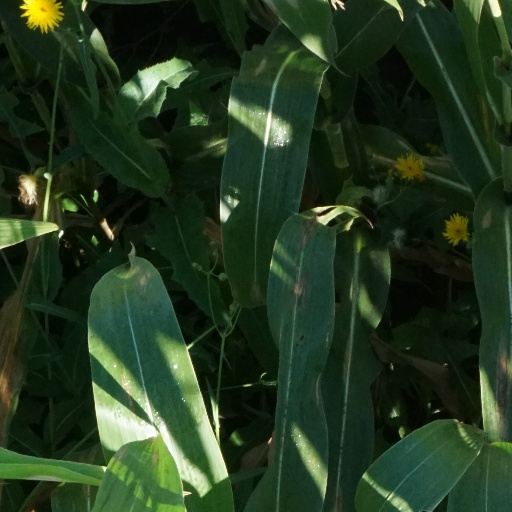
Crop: maize; corn